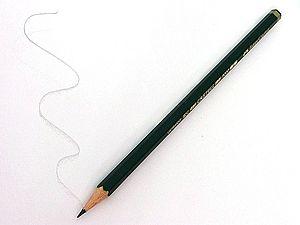
Un crayon est un instrument de dessin et d'écriture. Il est constitué d'une petite baguette de bois servant de gaine à une mine de la même longueur, l'extrémité de la baguette étant parfois recouverte d'une gomme à effacer. Lorsque la mine est usée, on taille le bois en maintenant la forme conique de l’extrémité, de manière à dégager une nouvelle longueur de mine, au moyen d’un canif ou d’un taille-crayon ou d'un bouton à retour sur le portemine.